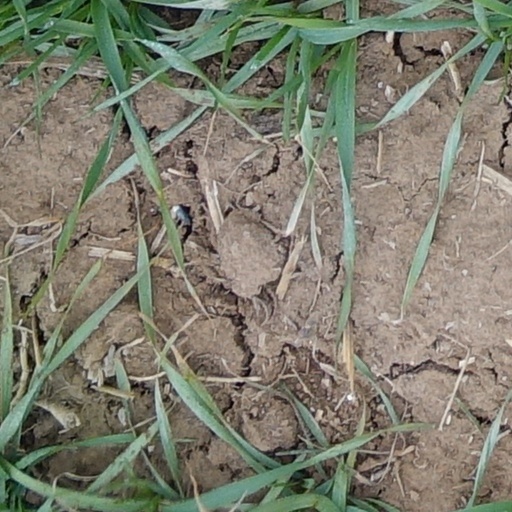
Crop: wheat